Kathleen Fuller

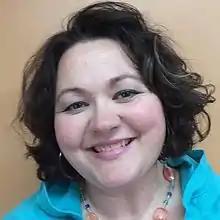

Kathleen Fuller (born September 11, 1967) is an American writer, specializing in Christian and Amish romantic fiction. She was born in New Orleans, Louisiana, grew up in Little Rock, Arkansas and currently resides in Geneva, Ohio with her husband, James Fuller, and three children.